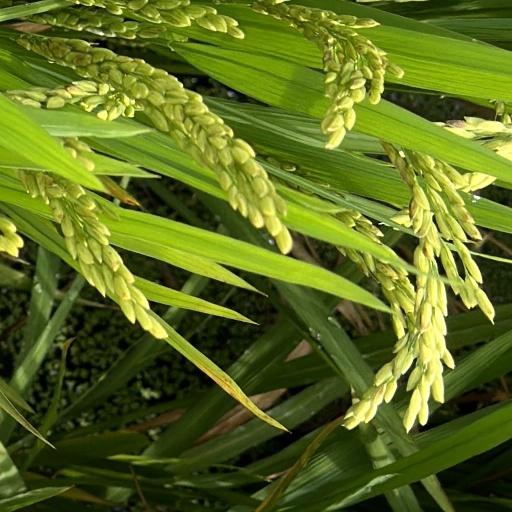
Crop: rice